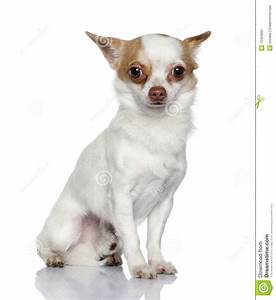
Label: dog